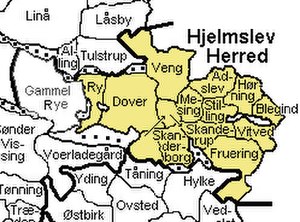
Hjelmslev Herred
Hjelmslev Herred lå i det tidligere Århus Amt. Herredet hed i Kong Valdemars Jordebog Hialmæslefhæreth og hørte i middelalderen til Åbosyssel, var en tid under Skanderborg Len og fra 1660 til Skanderborg Amt.